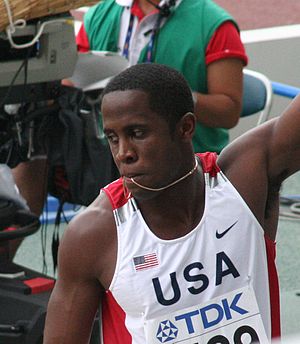
Dwight Phillips
Dwight Phillips
Dwight Phillips er en amerikansk atletikudøver, der vandt guld i længdespring ved OL i Athen 2004. Han vandt også guld i disciplinen ved VM i både 2003 og 2005, samt bronze i 2007.